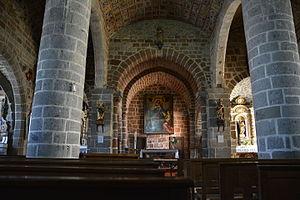
Vue intérieure Église Saint-Léger de Cheylade, Cantal, Auvergne, France
L'église Saint-Léger de Cheylade, petite commune française du Cantal, est un édifice religieux de style roman érigé au XIIᵉ siècle, ruiné pendant la Guerre de Cent Ans, rebâti et remanié à plusieurs reprises entre le XVᵉ et le XVIIᵉ siècles, puis retouché encore au XIXᵉ.